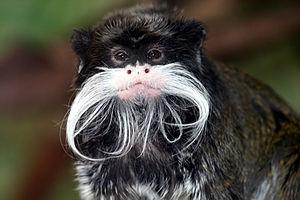
Tamarin empereur (Saguinus imperator)